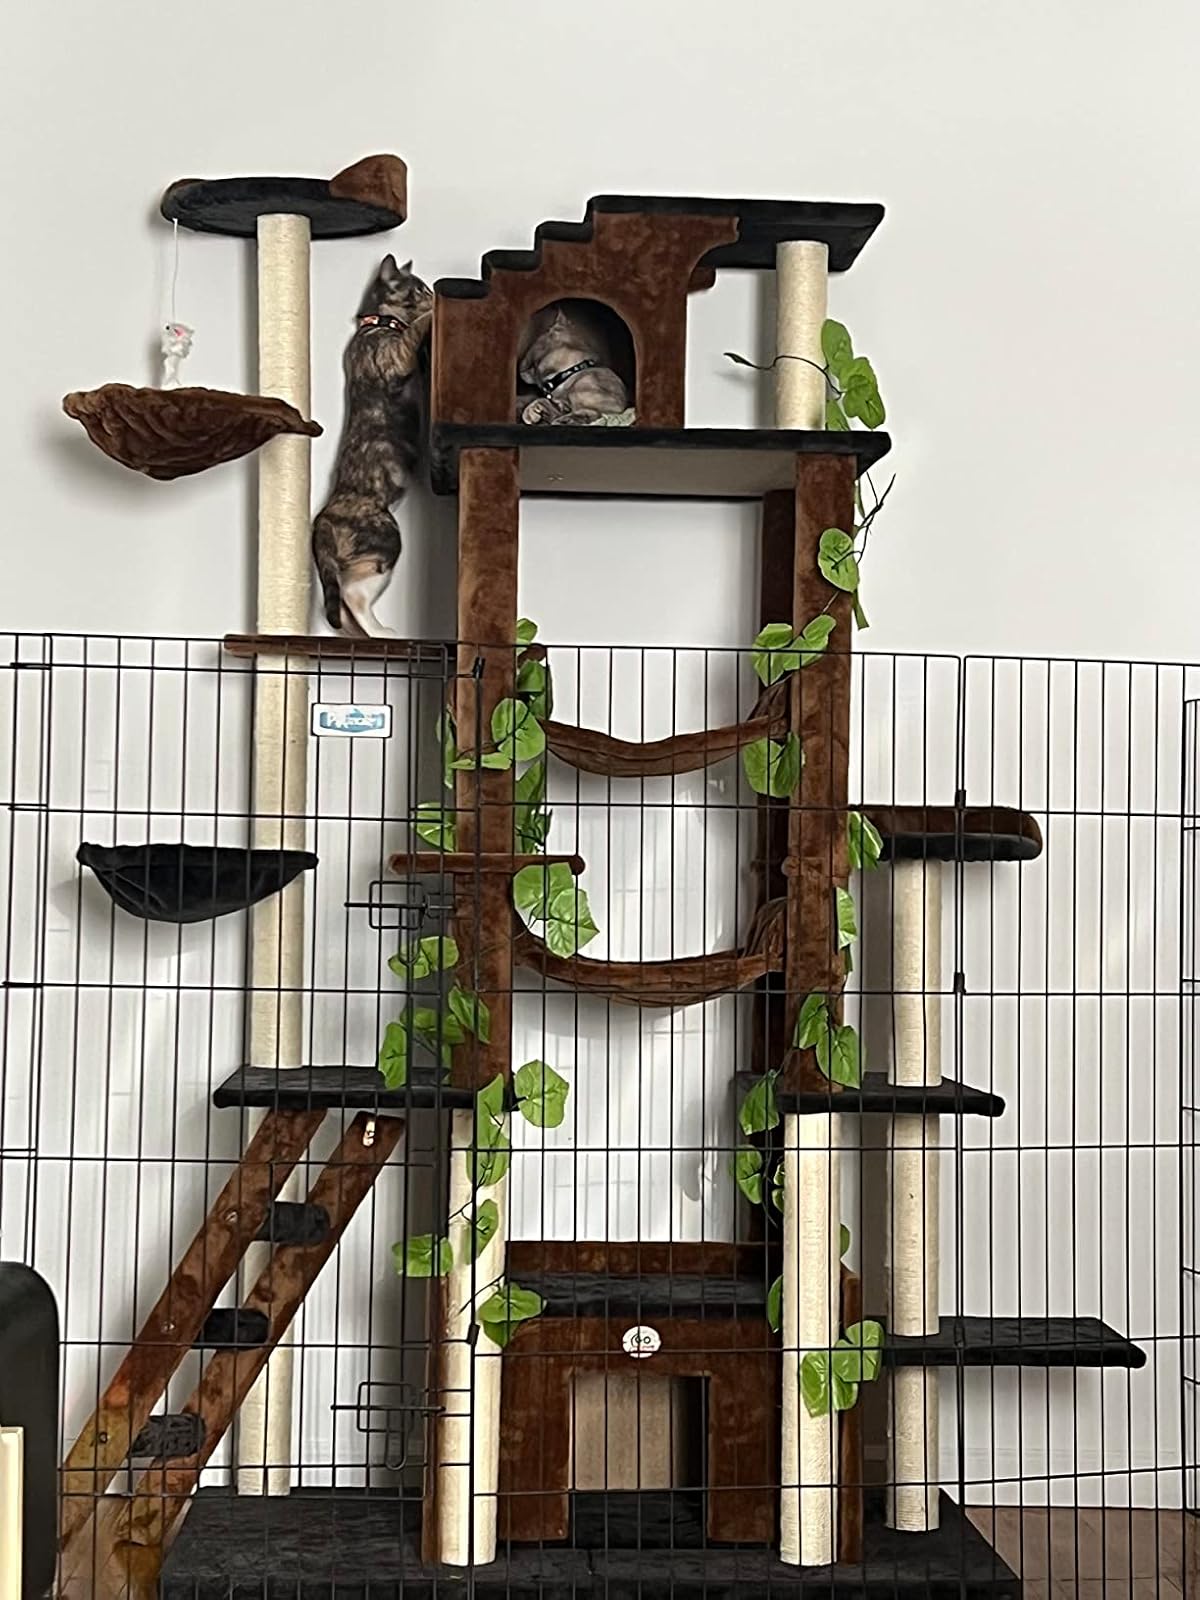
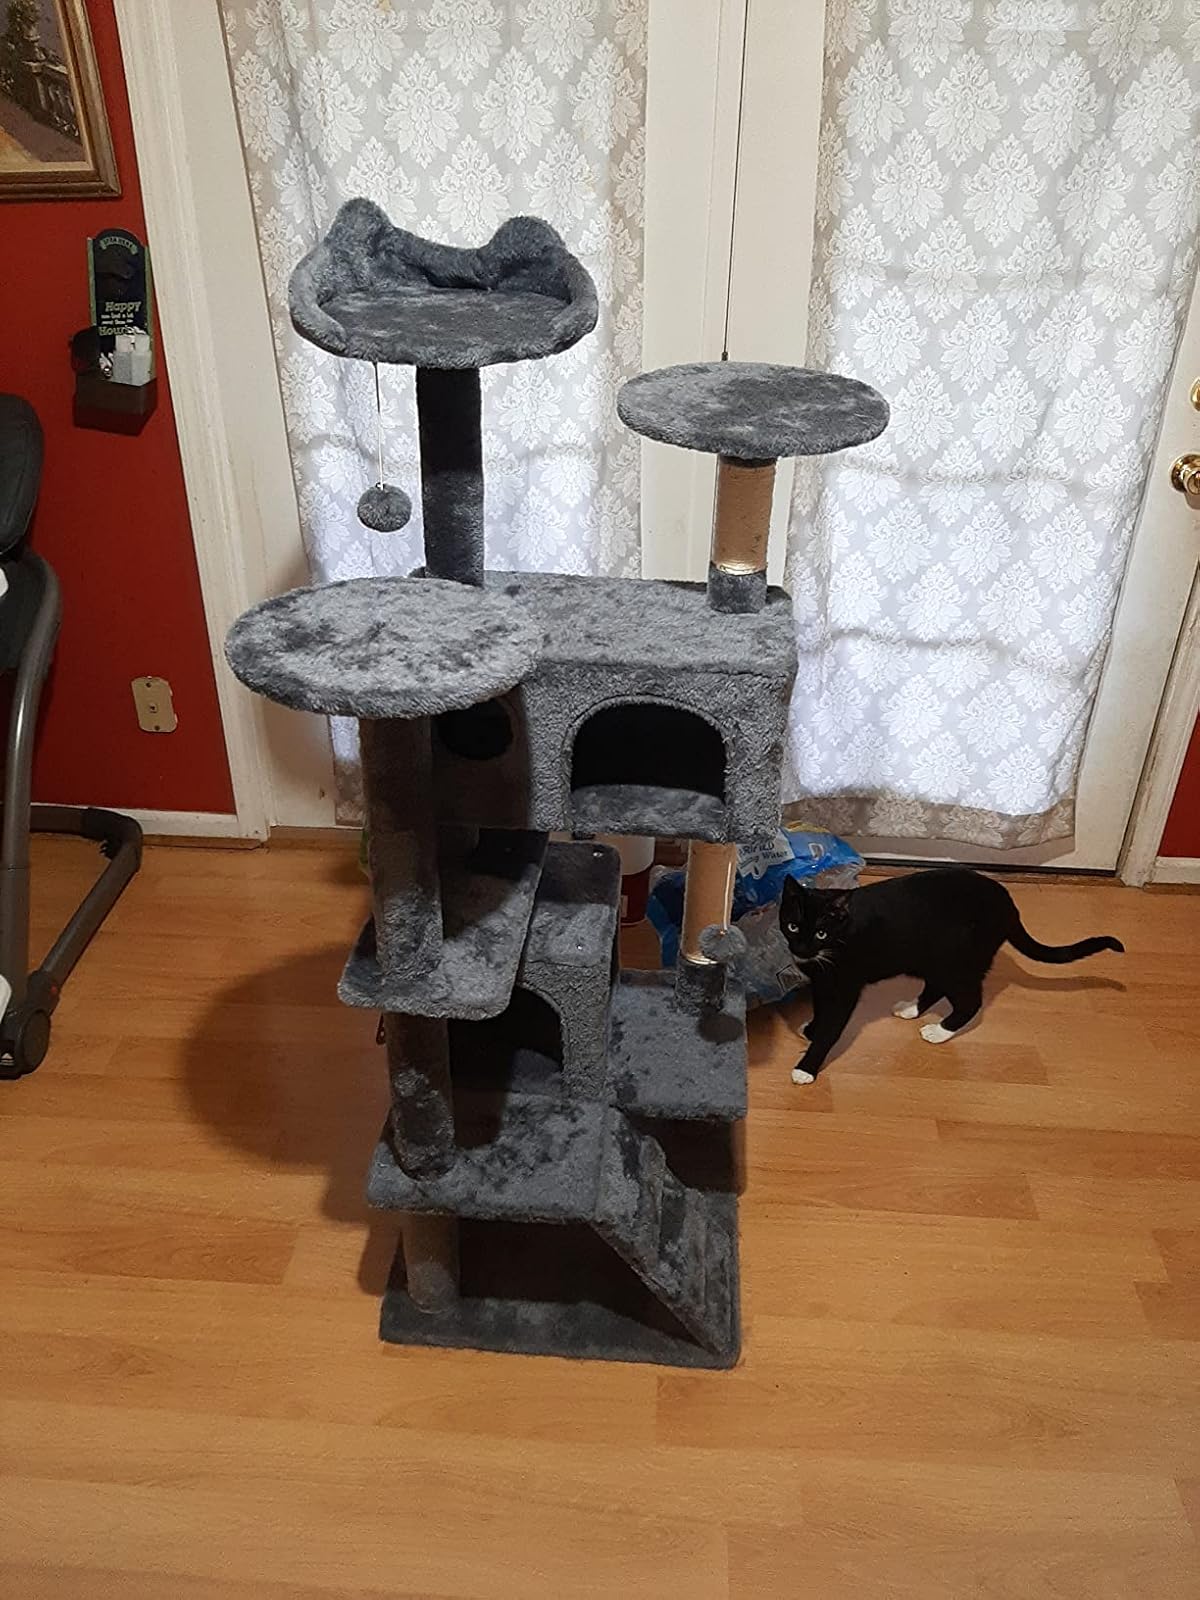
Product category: items_cat tree
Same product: no